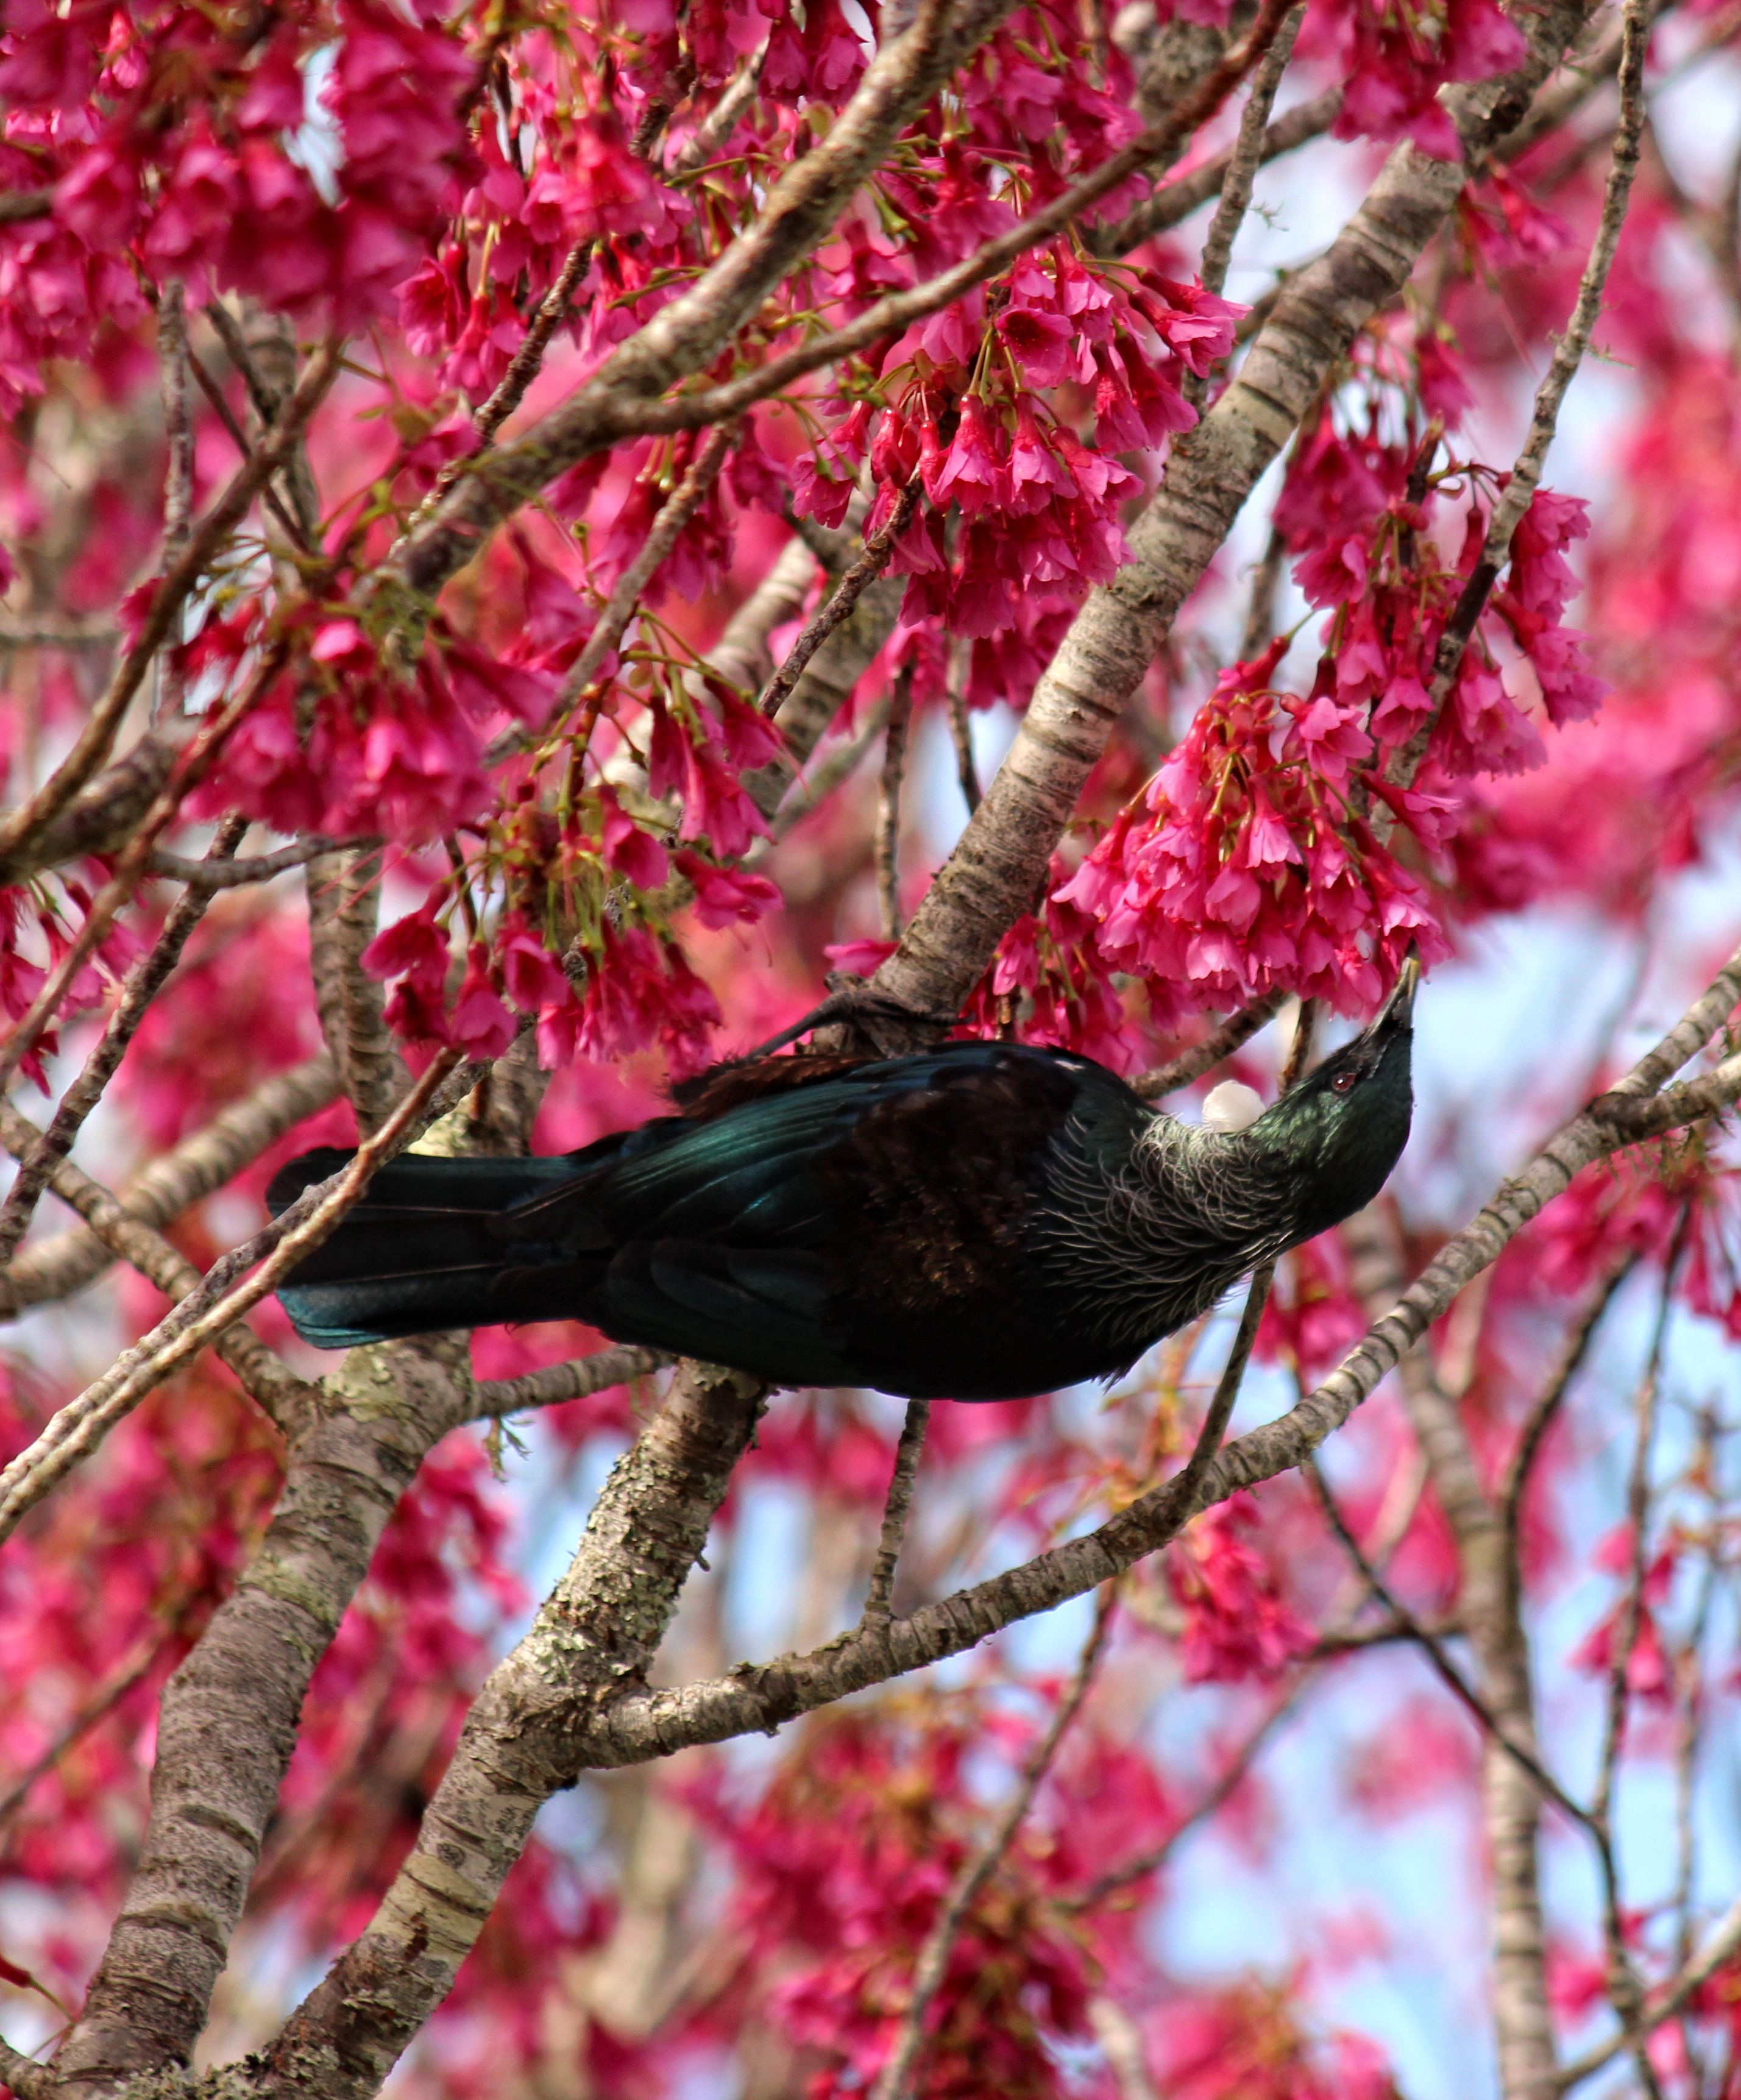
tree, outdoor, branch, blossom, bird, plant, white, flower, spring, natural, pink, flora, fauna, blossoms, seasonal, vertebrate, tui, perching bird